George Wayne Anderson

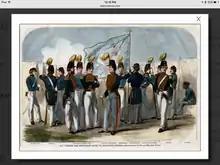
Republican Blues 1860

Anderson and the Blues were assigned to Fort McAllister in 1862 to bolster its defenses. This reunited him with his older brother, Colonel Robert H. Anderson, who was leading Fort McAllister's garrison before a promotion would send him to lead the 5th Georgia Cavalry in support of General Joseph Wheeler. George Wayne Anderson was placed in command of the fort following the death of Major John B. Gallie on February 1, 1863.